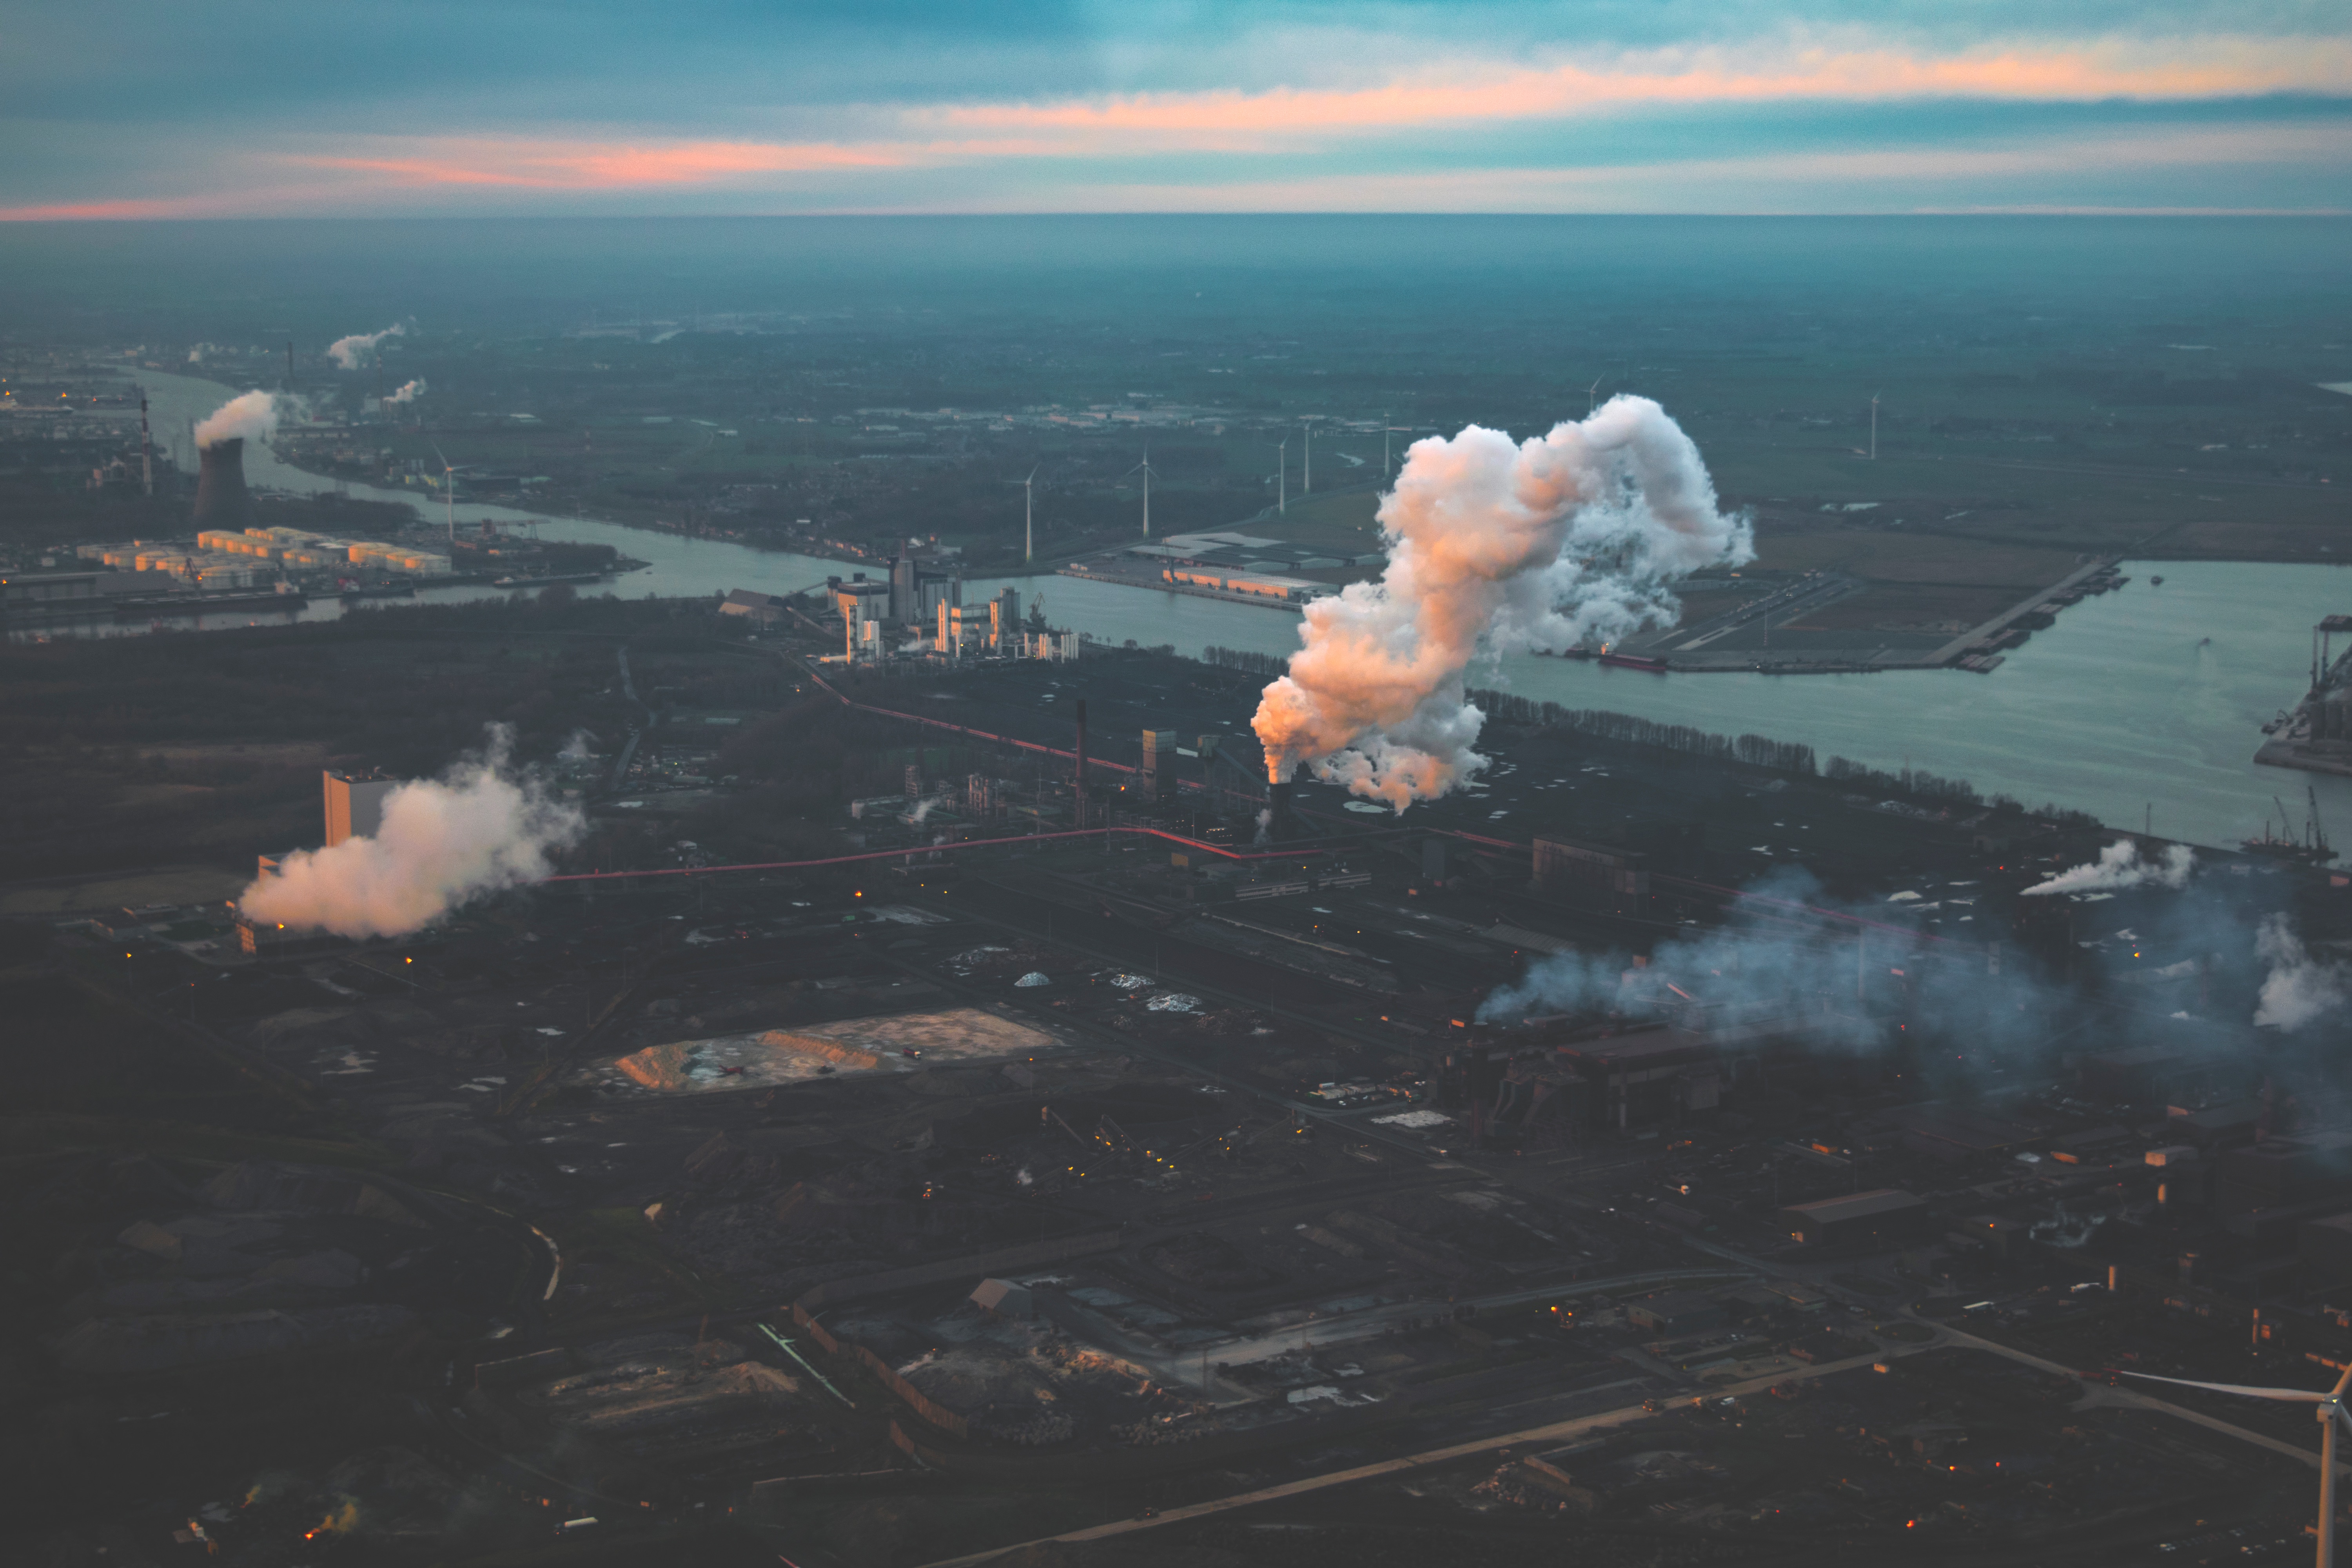
horizon, cloud, atmosphere, reflection, vehicle, flight, pollution, screenshot, aerial photography, atmosphere of earth